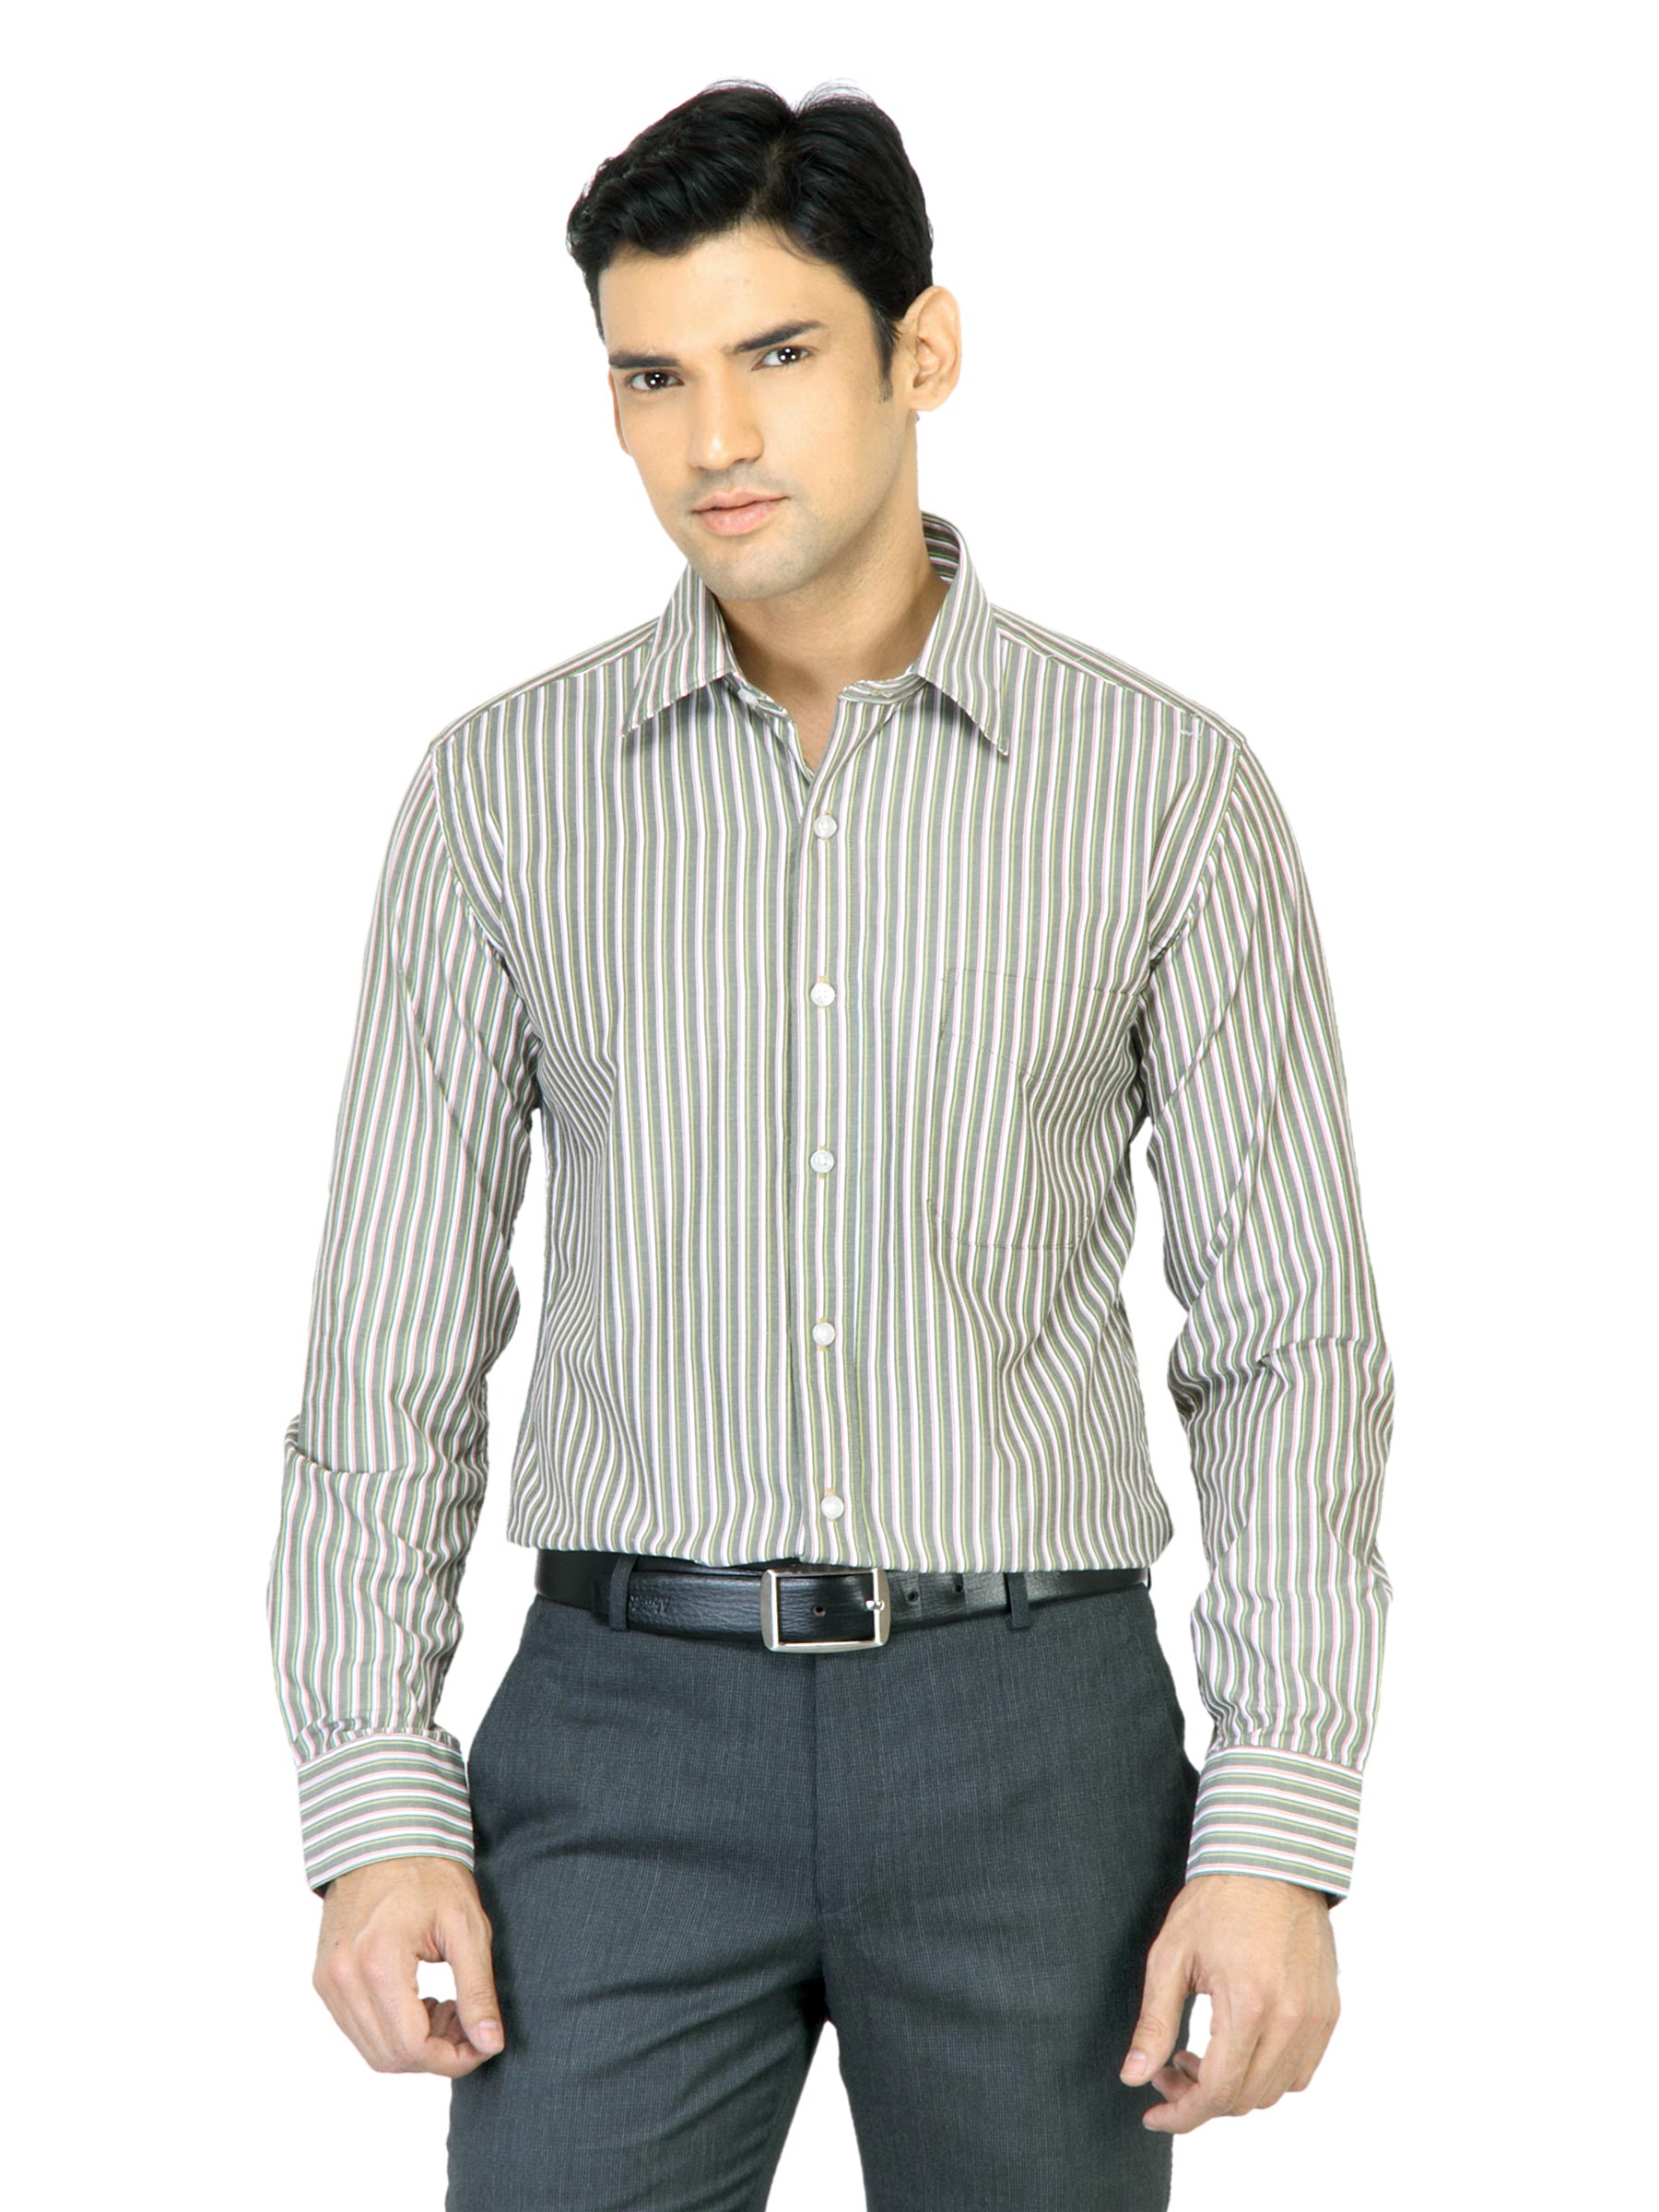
Mark Taylor Men White Red Green Striped Shirt
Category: Apparel / Topwear / Shirts
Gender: Men
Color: Grey
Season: Fall 2011
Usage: Casual